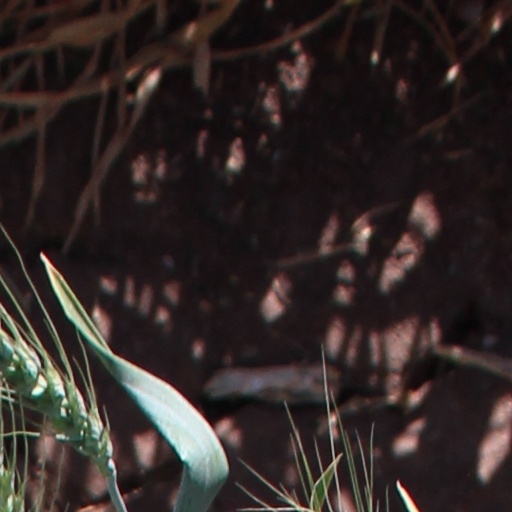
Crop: wheat